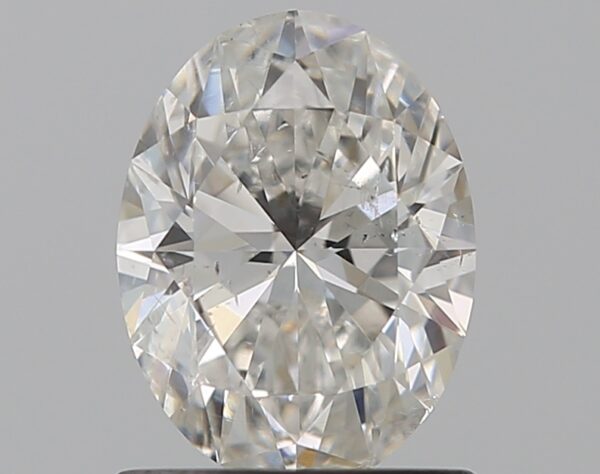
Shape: oval
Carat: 0.82
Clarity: SI2
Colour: F
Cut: EX
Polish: EX
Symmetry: VG
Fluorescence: N
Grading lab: GIA
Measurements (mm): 7.19 x 5.36 x 3.33